Daltonganj railway station

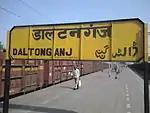
Station sign

Daltonganj station is located close to a bus terminal and a domestic airport providing transport to important destinations in Jharkhand. The nearest airports to Daltonganj station are: